Rajasaurus

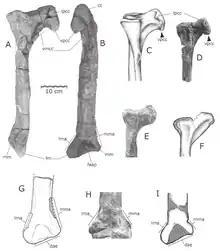
Abelisaurid tibiae; G is "Rajasaurus"

"Rajasaurus" had a low horn on its forehead that is primarily made of nasal bone more than frontal, unlike the horn on "Majungasaurus". The horn in life was probably the same size as the fossilised horn, unlike in "Carnotaurus" where in life the horn was extended by a thickened layer skin. Though "Rajasaurus", like "Majungasaurus", did have a thickened layer of skin, it probably did not add to the overall length of the horn. A trough-like groove bordered by a raised wall is present where the frontal meets the nasal, decreasing in height and width towards the midline, serving to support the horn on the nasal.